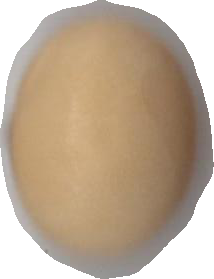
Variety: Anjasmoro